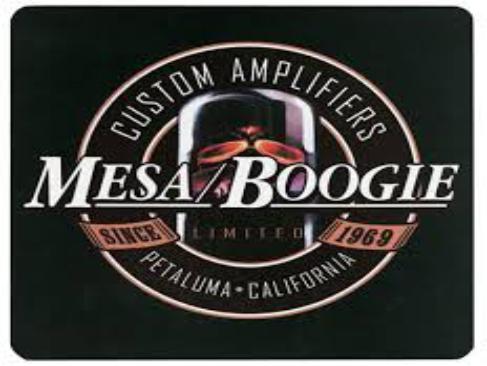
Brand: mesa boogie
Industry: Clothes